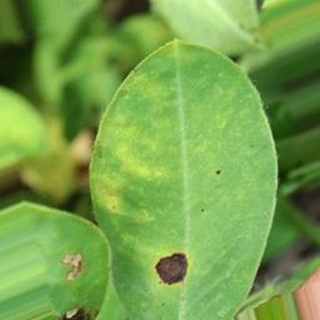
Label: groundnut_late_leaf_spot